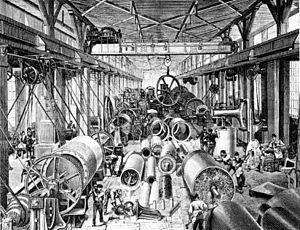
Une boîte de vitesses est un dispositif mécanique, et souvent mécatronique sur les véhicules récents, permettant d'adapter la transmission d'un mouvement entre un arbre moteur et un arbre récepteur. Utilisée dans de multiples contextes, son cas d'utilisation la plus fréquente est la transmission de la puissance d'un moteur en adaptant le couple moteur au besoin de l'arbre récepteur.